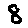
Label: 8